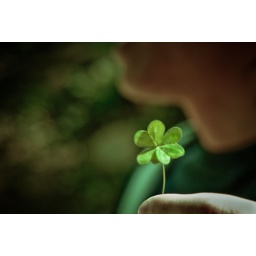
My friend spotted this four leaf clover beside the flower that i was photographing.